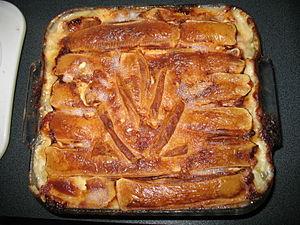
Tartiflette traditionnelle au four.
La tartiflette est une recette de cuisine inspirée de recettes traditionnelles de cuisine savoyarde, de gratin de pommes de terre, oignons, lardons, le tout gratiné au reblochon.